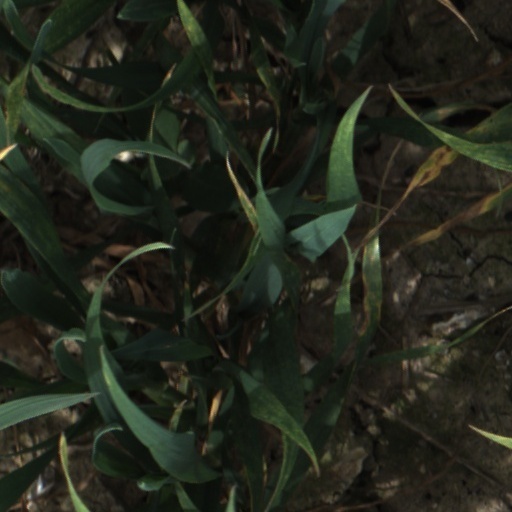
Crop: wheat